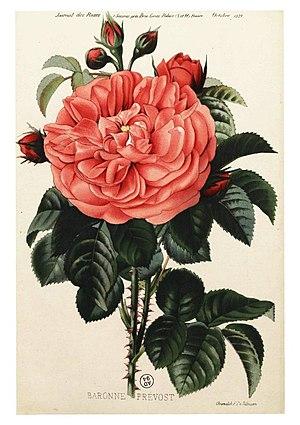
Rose 'Baronne Prévost' (1841 Desprez), in Journal des roses, n°10, octobre 1879.
Le Journal des roses est une revue mensuelle française fondée en 1877 par Scipion Cochet et Camille Bernardin spécialisée dans la culture des roses. Son dernier numéro date d'août 1914 au déclenchement de la Première Guerre mondiale.